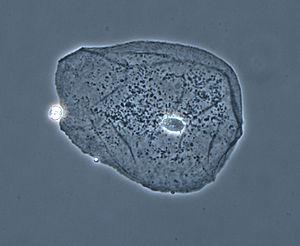
Le microscope à contraste de phase est un microscope qui exploite les changements de phase d'une onde lumineuse traversant un échantillon.